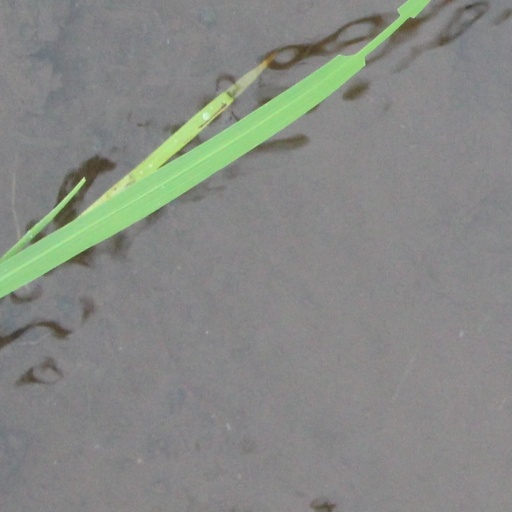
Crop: rice